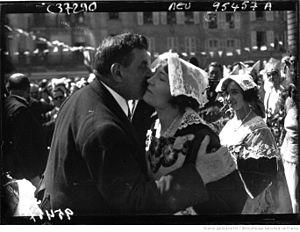
Visite du président de la République Edouard Herriot en août 1932 pour célébrer le 400ème anniversaire de l'union de la Bretagne à la France.
L'attentat du 7 août 1932 à Rennes est un attentat à la bombe visant une œuvre du sculpteur Jean Boucher symbolisant l'union de la Bretagne à la France, et placée dans une niche de l'hôtel de ville de Rennes. La statue, représentant Anne de Bretagne, est, depuis son inauguration en 1911, jugée dégradante par le mouvement breton, en raison de sa position agenouillée devant le roi de France.